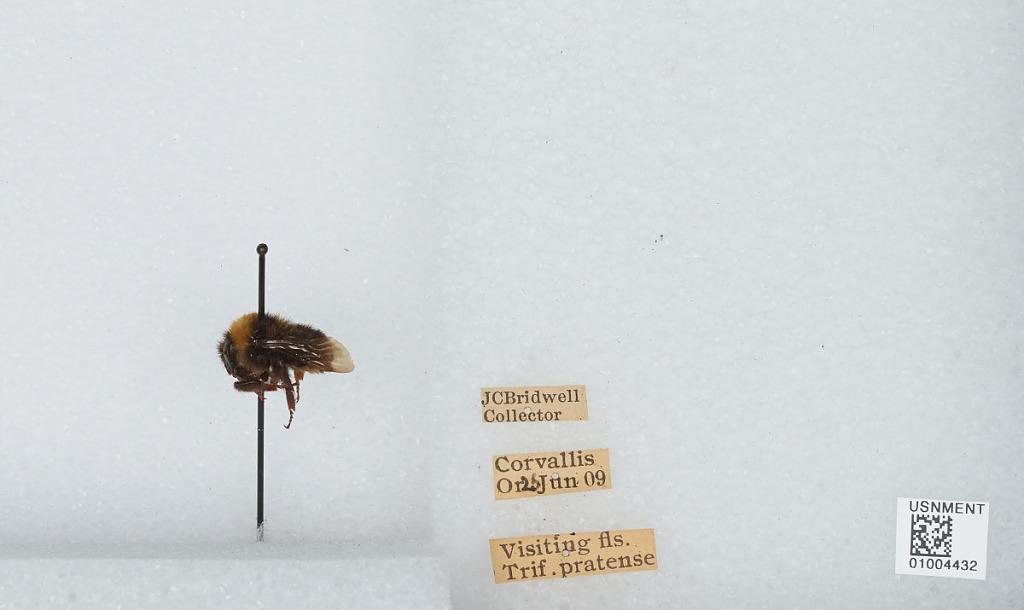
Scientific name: Bombus (Fervidobombus) californicus Smith
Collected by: J. Bridwell
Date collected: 1909-6-25
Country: United States
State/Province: Oregon
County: Benton
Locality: Corvallis
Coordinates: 44.5667, -123.283